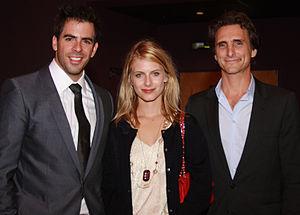
Inglourious Basterds ou Le Commando des bâtards au Québec, est un film de guerre uchronique germano-américain écrit et réalisé par Quentin Tarantino, sorti en 2009.